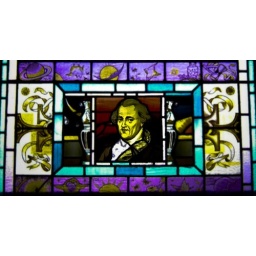
A stained glass window in Paisley's Coats Observatory